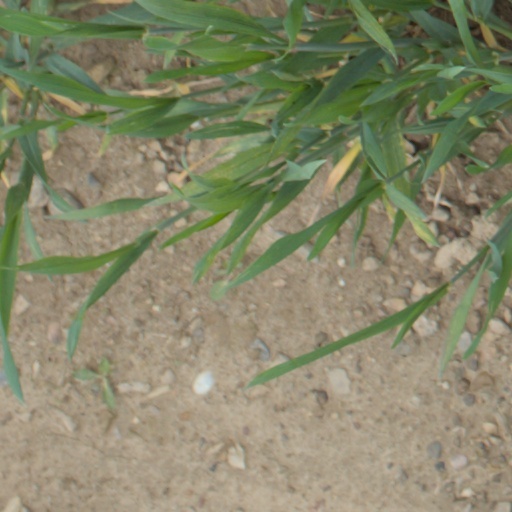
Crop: wheat